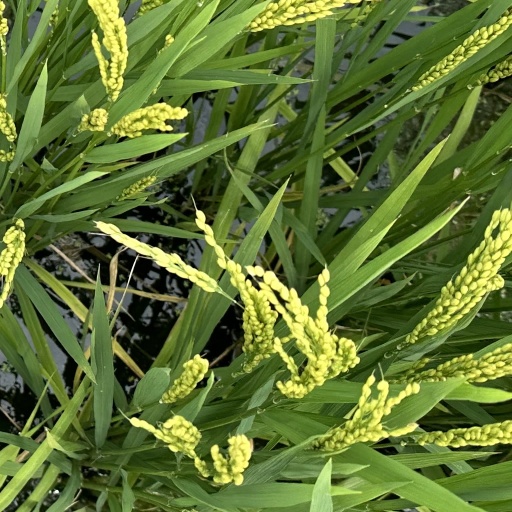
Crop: rice